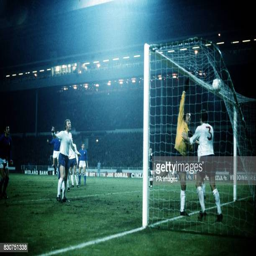
football player defends the goal during the match is football player